Hjördis Schymberg

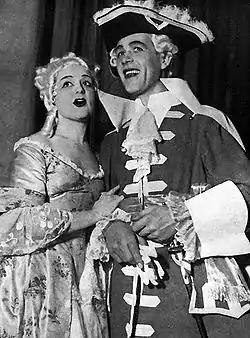
Schymberg as Fiordiligi ("Così fan tutte") in the 1940s, with Hugo Hasslo

She made her stage debut in 1934 as Berthe in a matinée performance of Adolphe Adam's comic opera "La poupée de Nuremberg". Later that year she sang Mimì to Björling's Rodolfo for their 1934 role debuts in "La bohème" and went on to sing with him over 100 times, including his last performance in Stockholm in 1960. She soon became one of the leading sopranos of the Royal Swedish Opera and also sang regularly in Copenhagen, Oslo, and Helsinki. She created the title role in Larsson's "The Princess of Cyprus" in 1937.